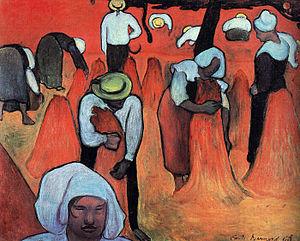
Le cloisonnisme est le nom que le critique Édouard Dujardin a trouvé en 1888 pour une technique picturale consistant à peindre en aplats de couleur séparés par un contour plus sombre, comme dans les émaux cloisonnés, le vitrail, les estampes japonaises que découvraient alors les artistes, les images d'Épinal et les arts primitifs, en attribuant la théorie et le premier développement au peintre Louis Anquetin, qui cependant avait collaboré avec Émile Bernard.
Émile Bernard, né le 28 avril 1868 à Lille et mort le 16 avril 1941 à Paris, est un peintre, graveur et écrivain français. Artiste postimpressionniste, il est associé à l'école de Pont-Aven. Il a fréquenté Vincent van Gogh, Paul Gauguin, Eugène Boch et plus tard Paul Cézanne.